Pilgrims' Cross, Holcombe Moor

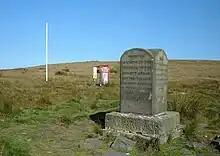
Pilgrims' Cross with firing range warning signs, 2007

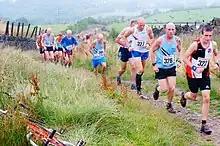
Pilgrims' Cross Fell Race 2013

In 1909 and 1910, the moorland which included the Pilgrims' Cross was at risk of enclosure, when the Territorial Army attempted to requisition it for a rifle range, and possibly "artillery work", in anticipation of imminent war in Europe. Local walkers and farmers were united in their objections to the scheme. The shooting range at Hawkshaw was initiated in 1916. By 1948, the land around the cross was being "used by the army", and in 1987 the army and hikers were still jostling for use of the land. As of 2024 there was still a firing range on Holcombe Moor.